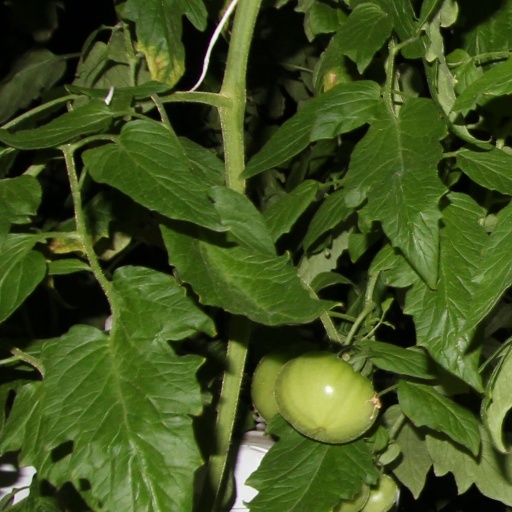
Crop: tomato